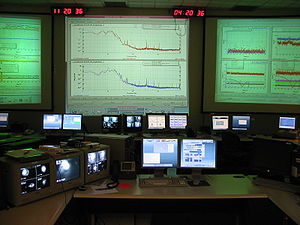
Gravitationsbølge / Forskning
Kontrolrummet i LIGO-anlægget i Hanford i staten Washington.
Gravitationsbølger eller gravitationel stråling er ifølge den generelle relativitetsteori energi, som forplanter sig udad fra en kilde i en bølgeform med lysets hastighed. Gravitationsbølger kan også forklares som fluktuationer i den firedimensionelle rumtids krumning. Dette skyldes masse i universet, f.eks. galakser, stjerner og planeter.